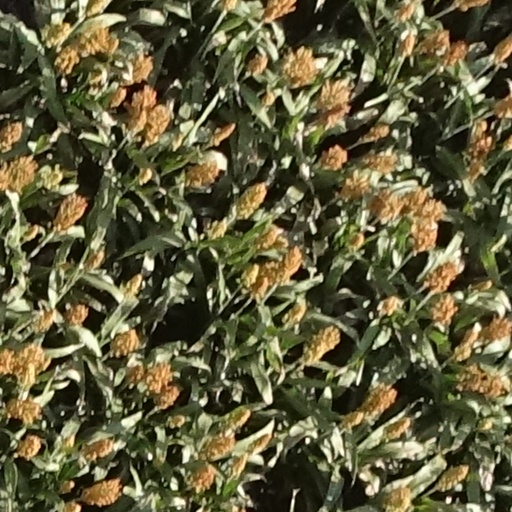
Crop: sorghum